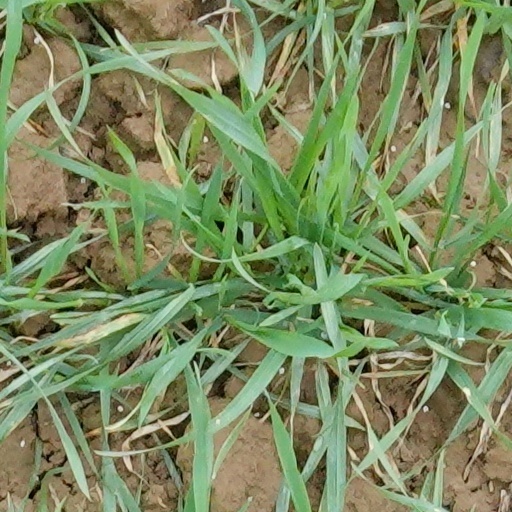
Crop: wheat